Nantes

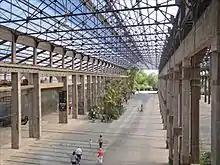
Main hall at the Machines of the Isle of Nantes

After the Renaissance, Nantes developed west of its medieval core along new embankments. Trade-derived wealth permitted the construction of many public monuments during the 18th century, most designed by the neoclassical architects Jean-Baptiste Ceineray and Mathurin Crucy. They include the Chamber of Accounts of Brittany (now the "préfecture", 1763–1783); the Graslin Theatre (1788); Place Foch, with its column and statue of Louis XVI (1790), and the stock exchange (1790–1815). Place Royale was completed in 1790, and the large fountain added in 1865. Its statues represent the city of Nantes, the Loire and its main tributaries. The city's 18th-century heritage is also reflected in the "hôtels particuliers" and other private buildings for the wealthy, such as the Cours Cambronne (inspired by Georgian terraces). Although many of the 18th-century buildings have a neoclassical design, they are adorned with sculpted rococo faces and balconies. This architecture has been called "Nantais baroque".